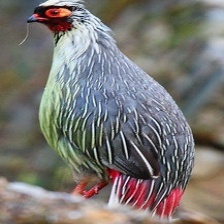
Species: BLOOD PHEASANT
Scientific name: ITHAGINIS CRUENTUS